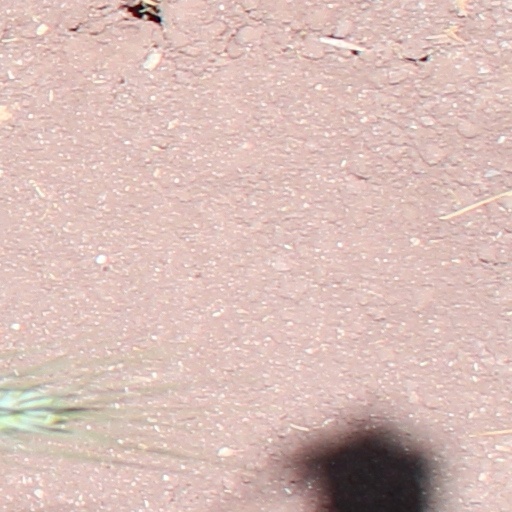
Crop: wheat